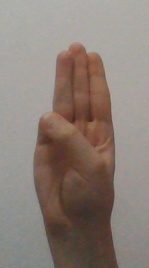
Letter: thaa